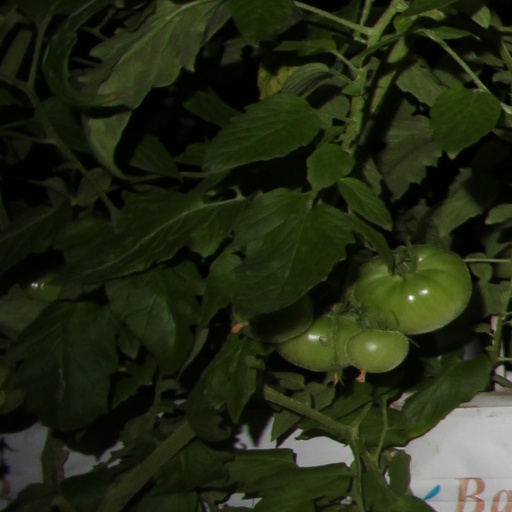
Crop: tomato